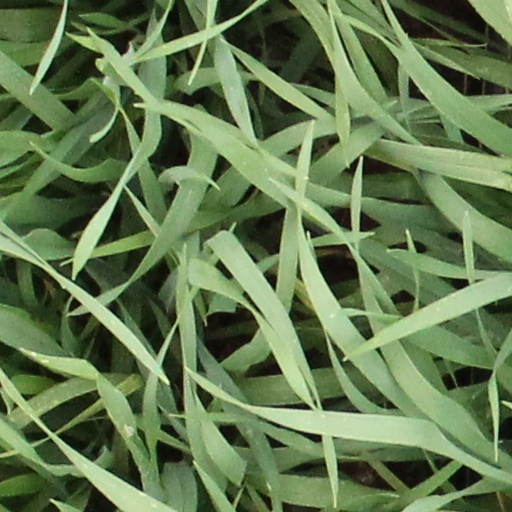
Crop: wheat